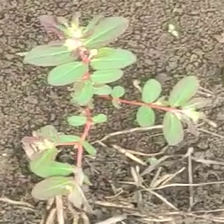
Weed species: Choti_dudhi_(Euphorbia_hirta)